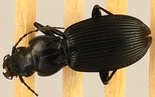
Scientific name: Pterostichus lachrymosus
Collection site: Mountain Lake Biological Station NEON (MLBS), plot MLBS_009